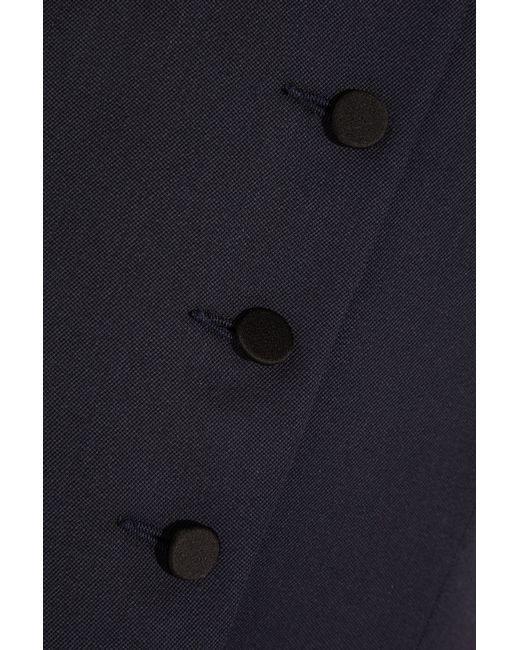
schwarzes Hemd mit langen Ärmeln und Knopfleiste